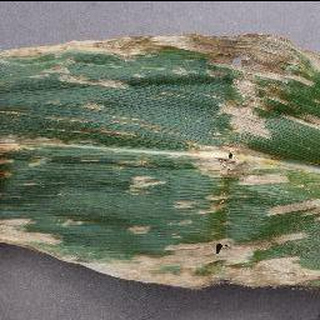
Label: corn_cercospora_leaf_spot